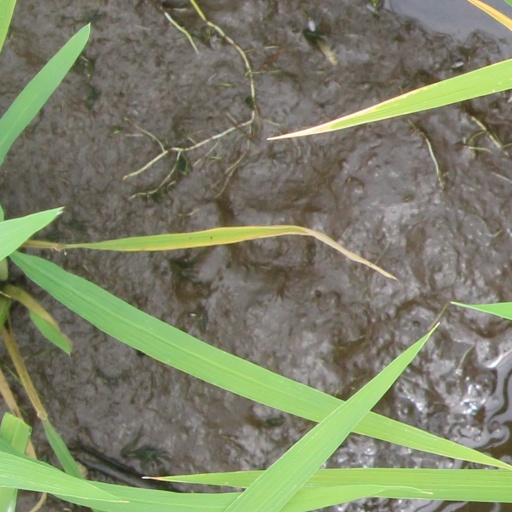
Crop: rice